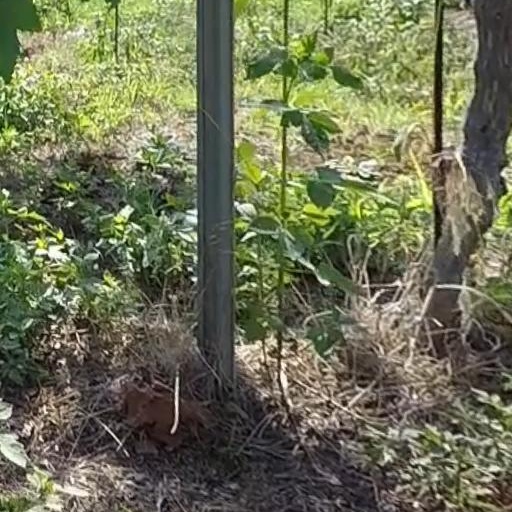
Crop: grape